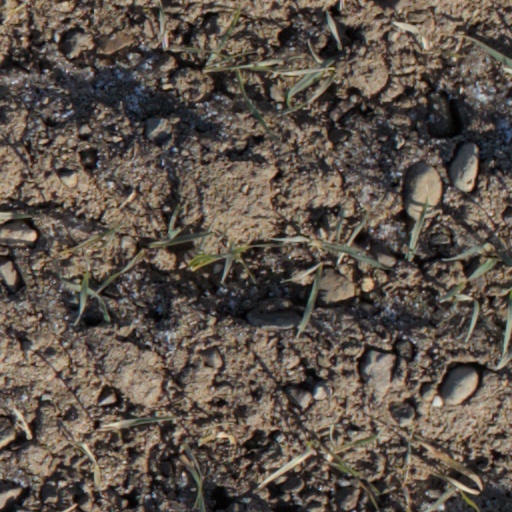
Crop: wheat